2nd Aircraft Delivery Group

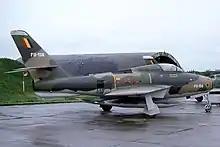
F-84F supplied to the Belgian Air Force under the MDAP program

During the Korean War, the growth of the United States Air Force called once more for the expansion of units dedicated to the delivery of aircraft to combat units.